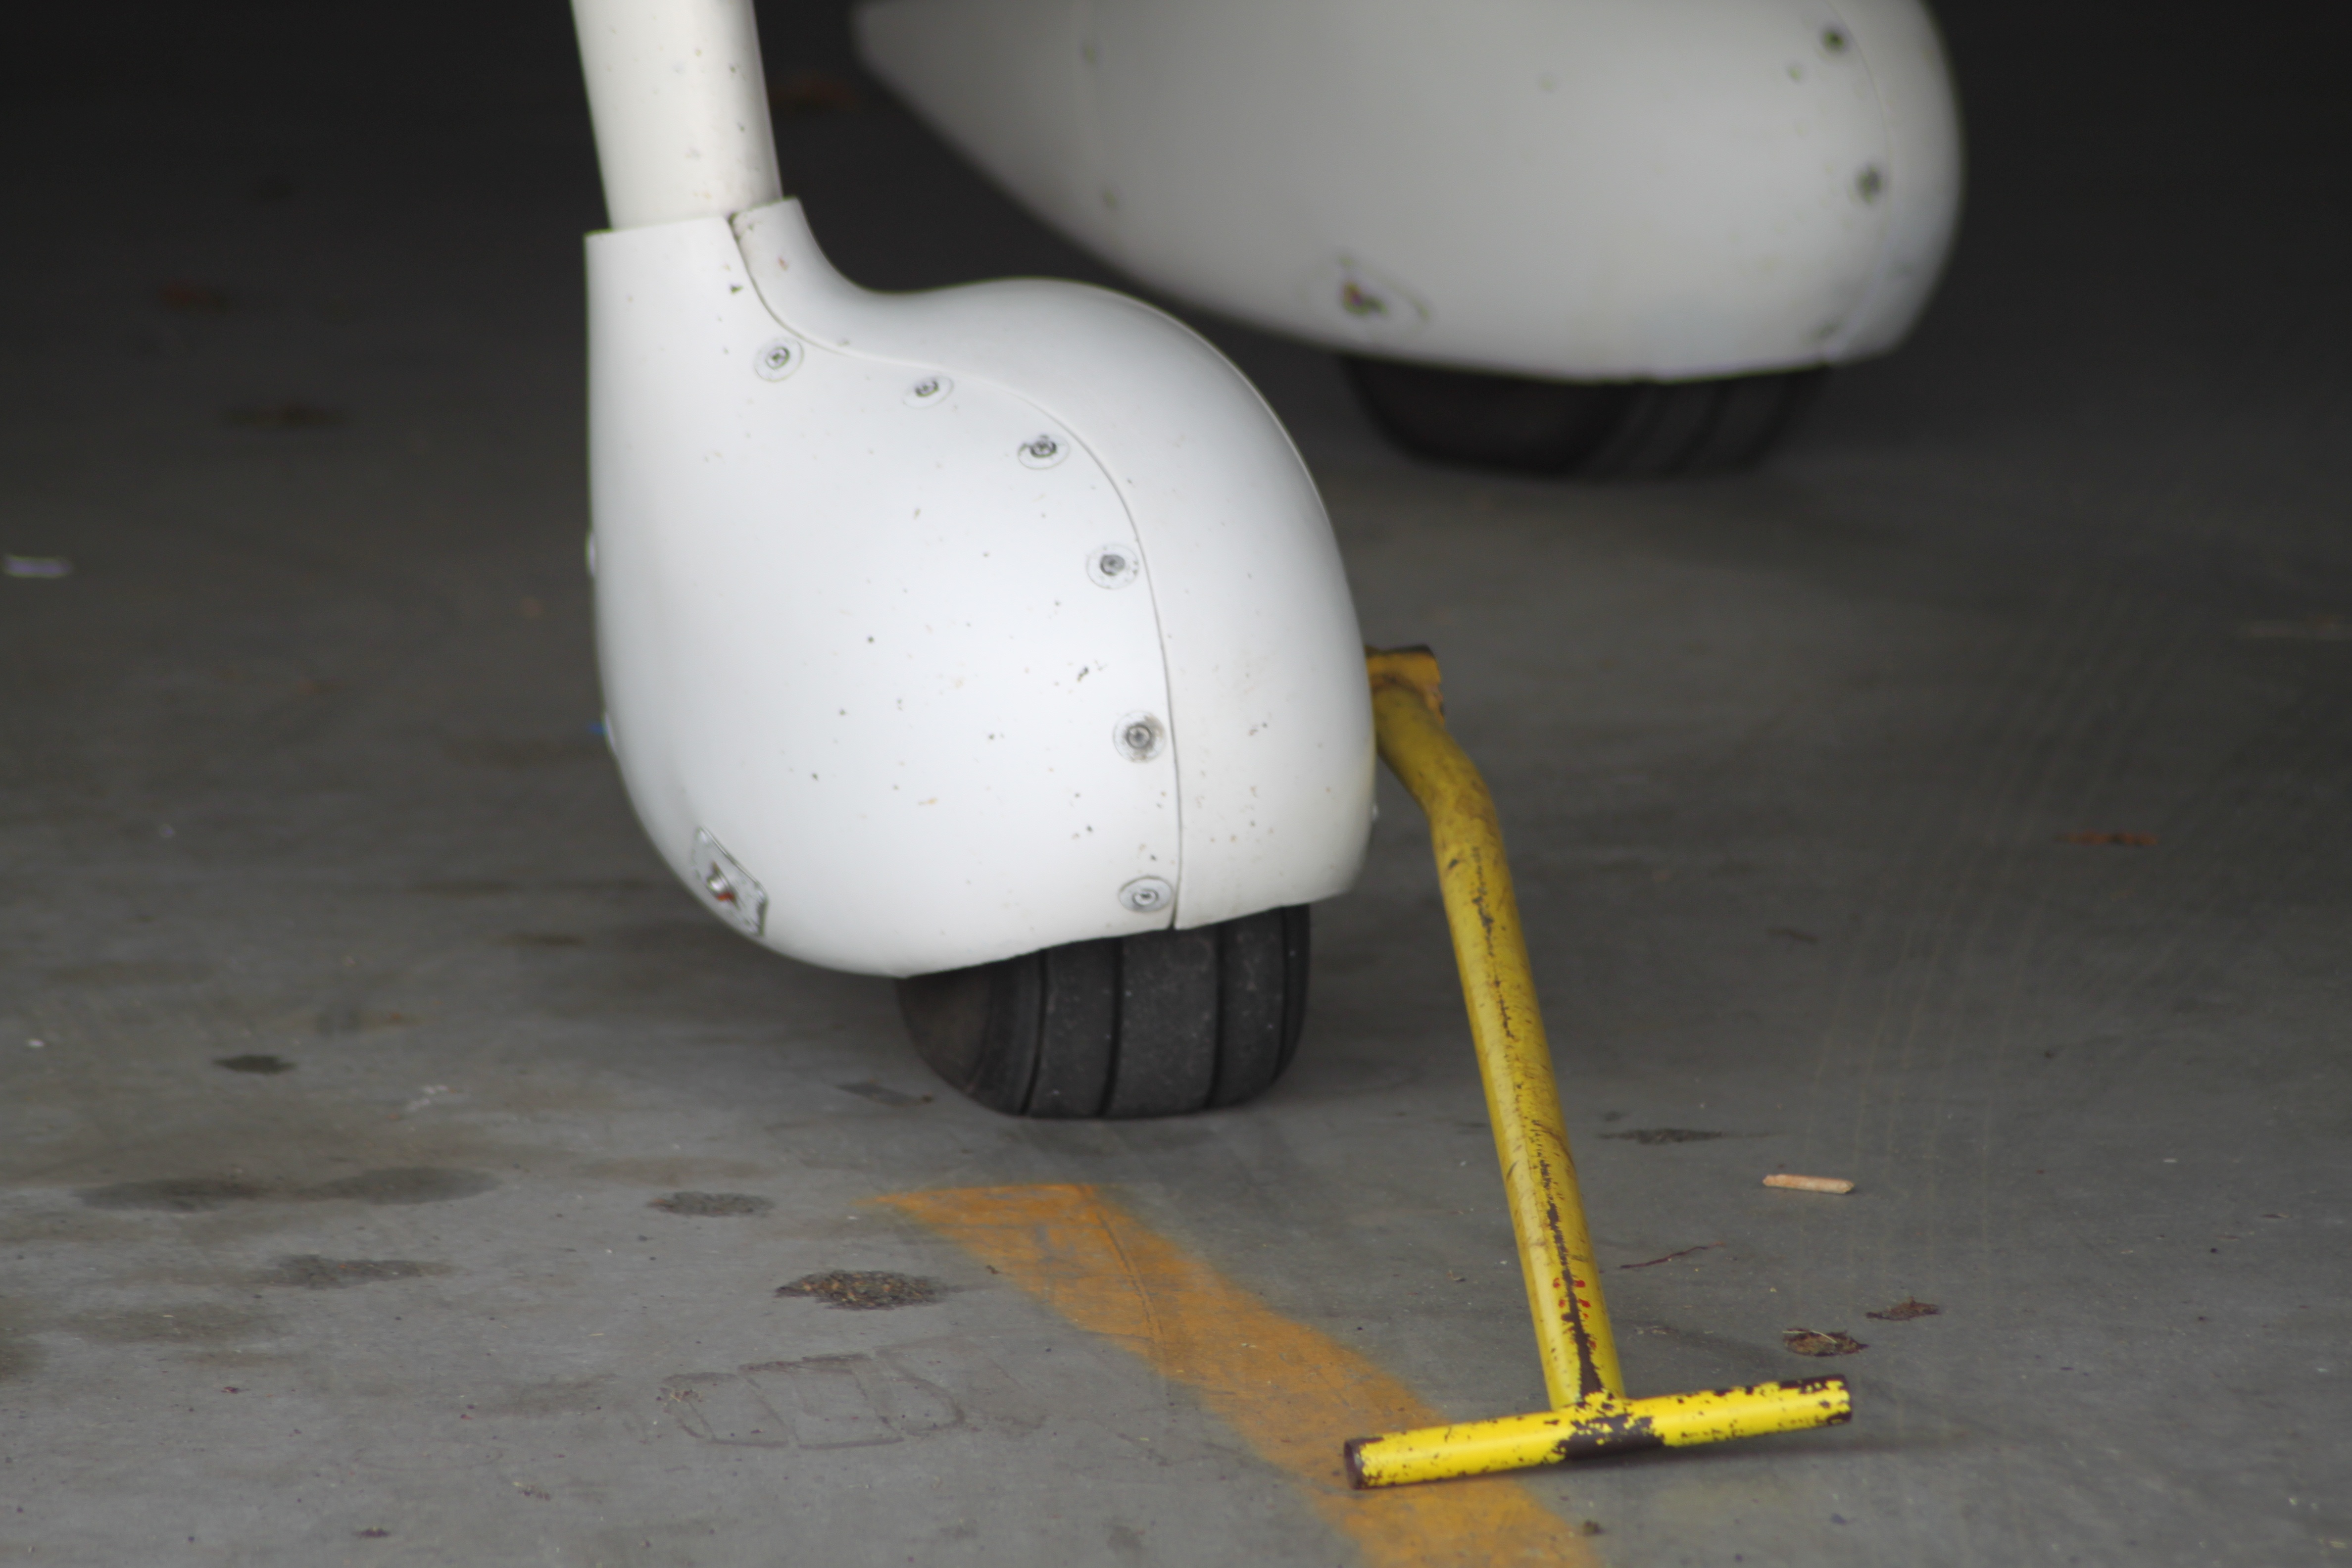
wing, aircraft, vehicle, sports equipment, product, propeller plane, chassis, surfing equipment and supplies